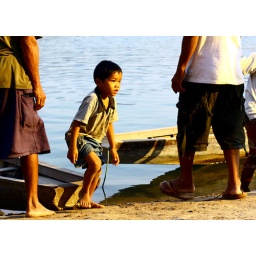
The son of a fisherman playing on the beach at Don Khon / 4000 islands in Laos.